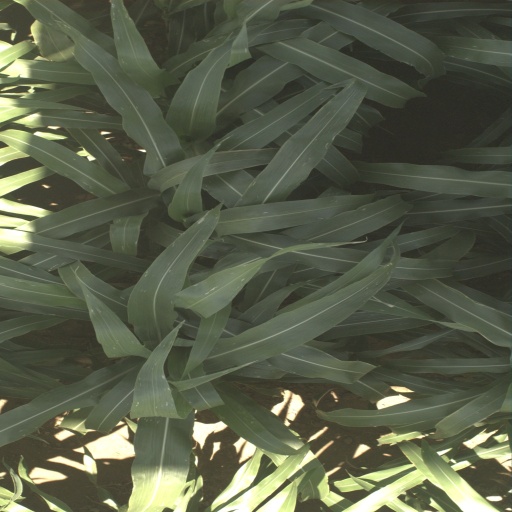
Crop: sorghum